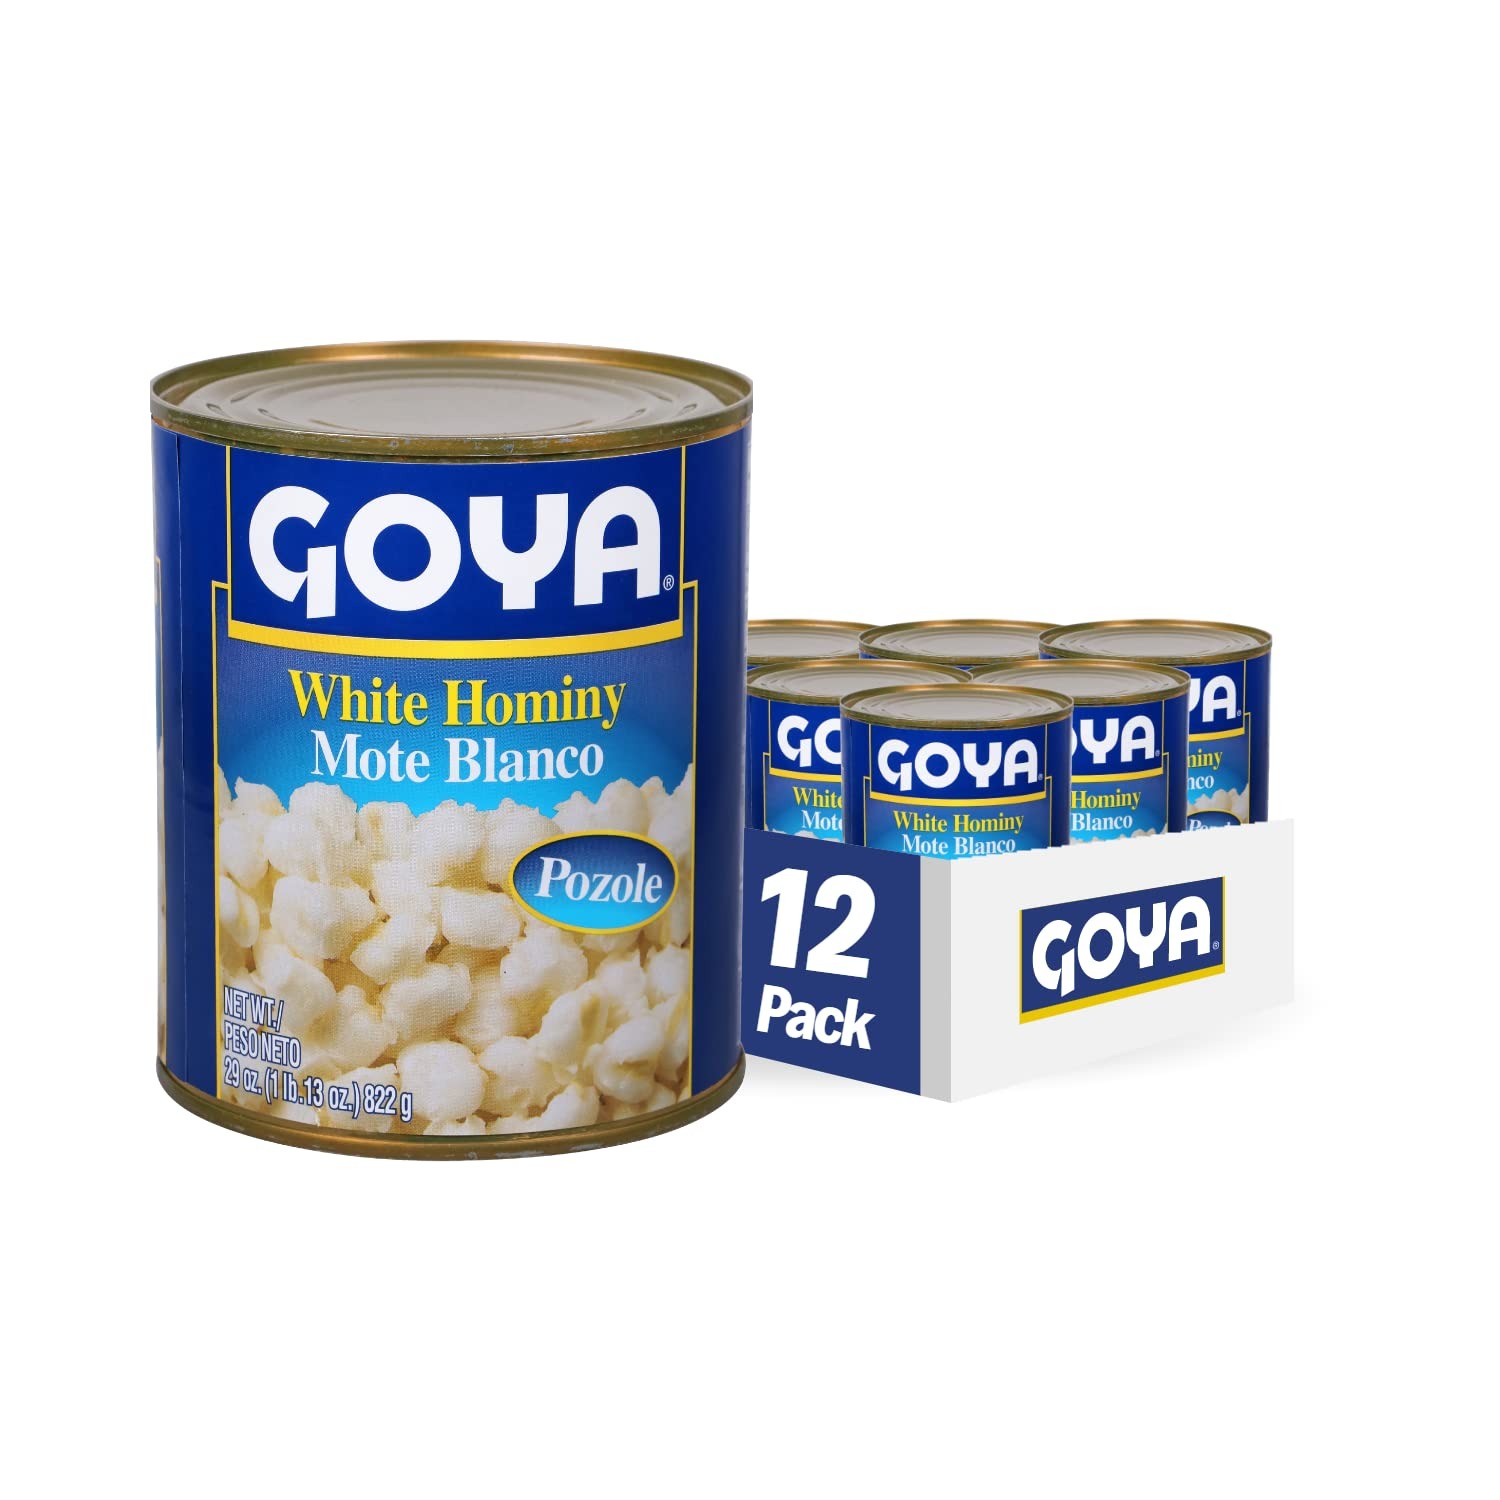
Item Name: Goya White Hominy Beans, 29 Ounces (Pack Of 12)
Bullet Point: Goya White Hominy Beans, 29 Ounces (Pack Of 12)
Value: 348.0
Unit: Ounce

Price: 5.095